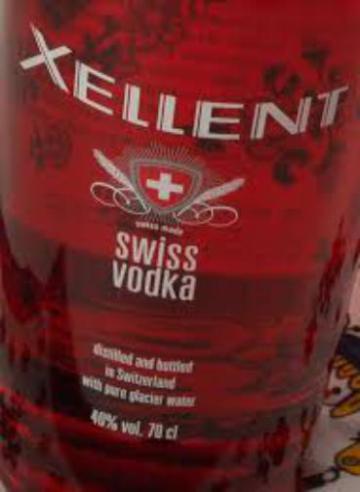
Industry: Necessities